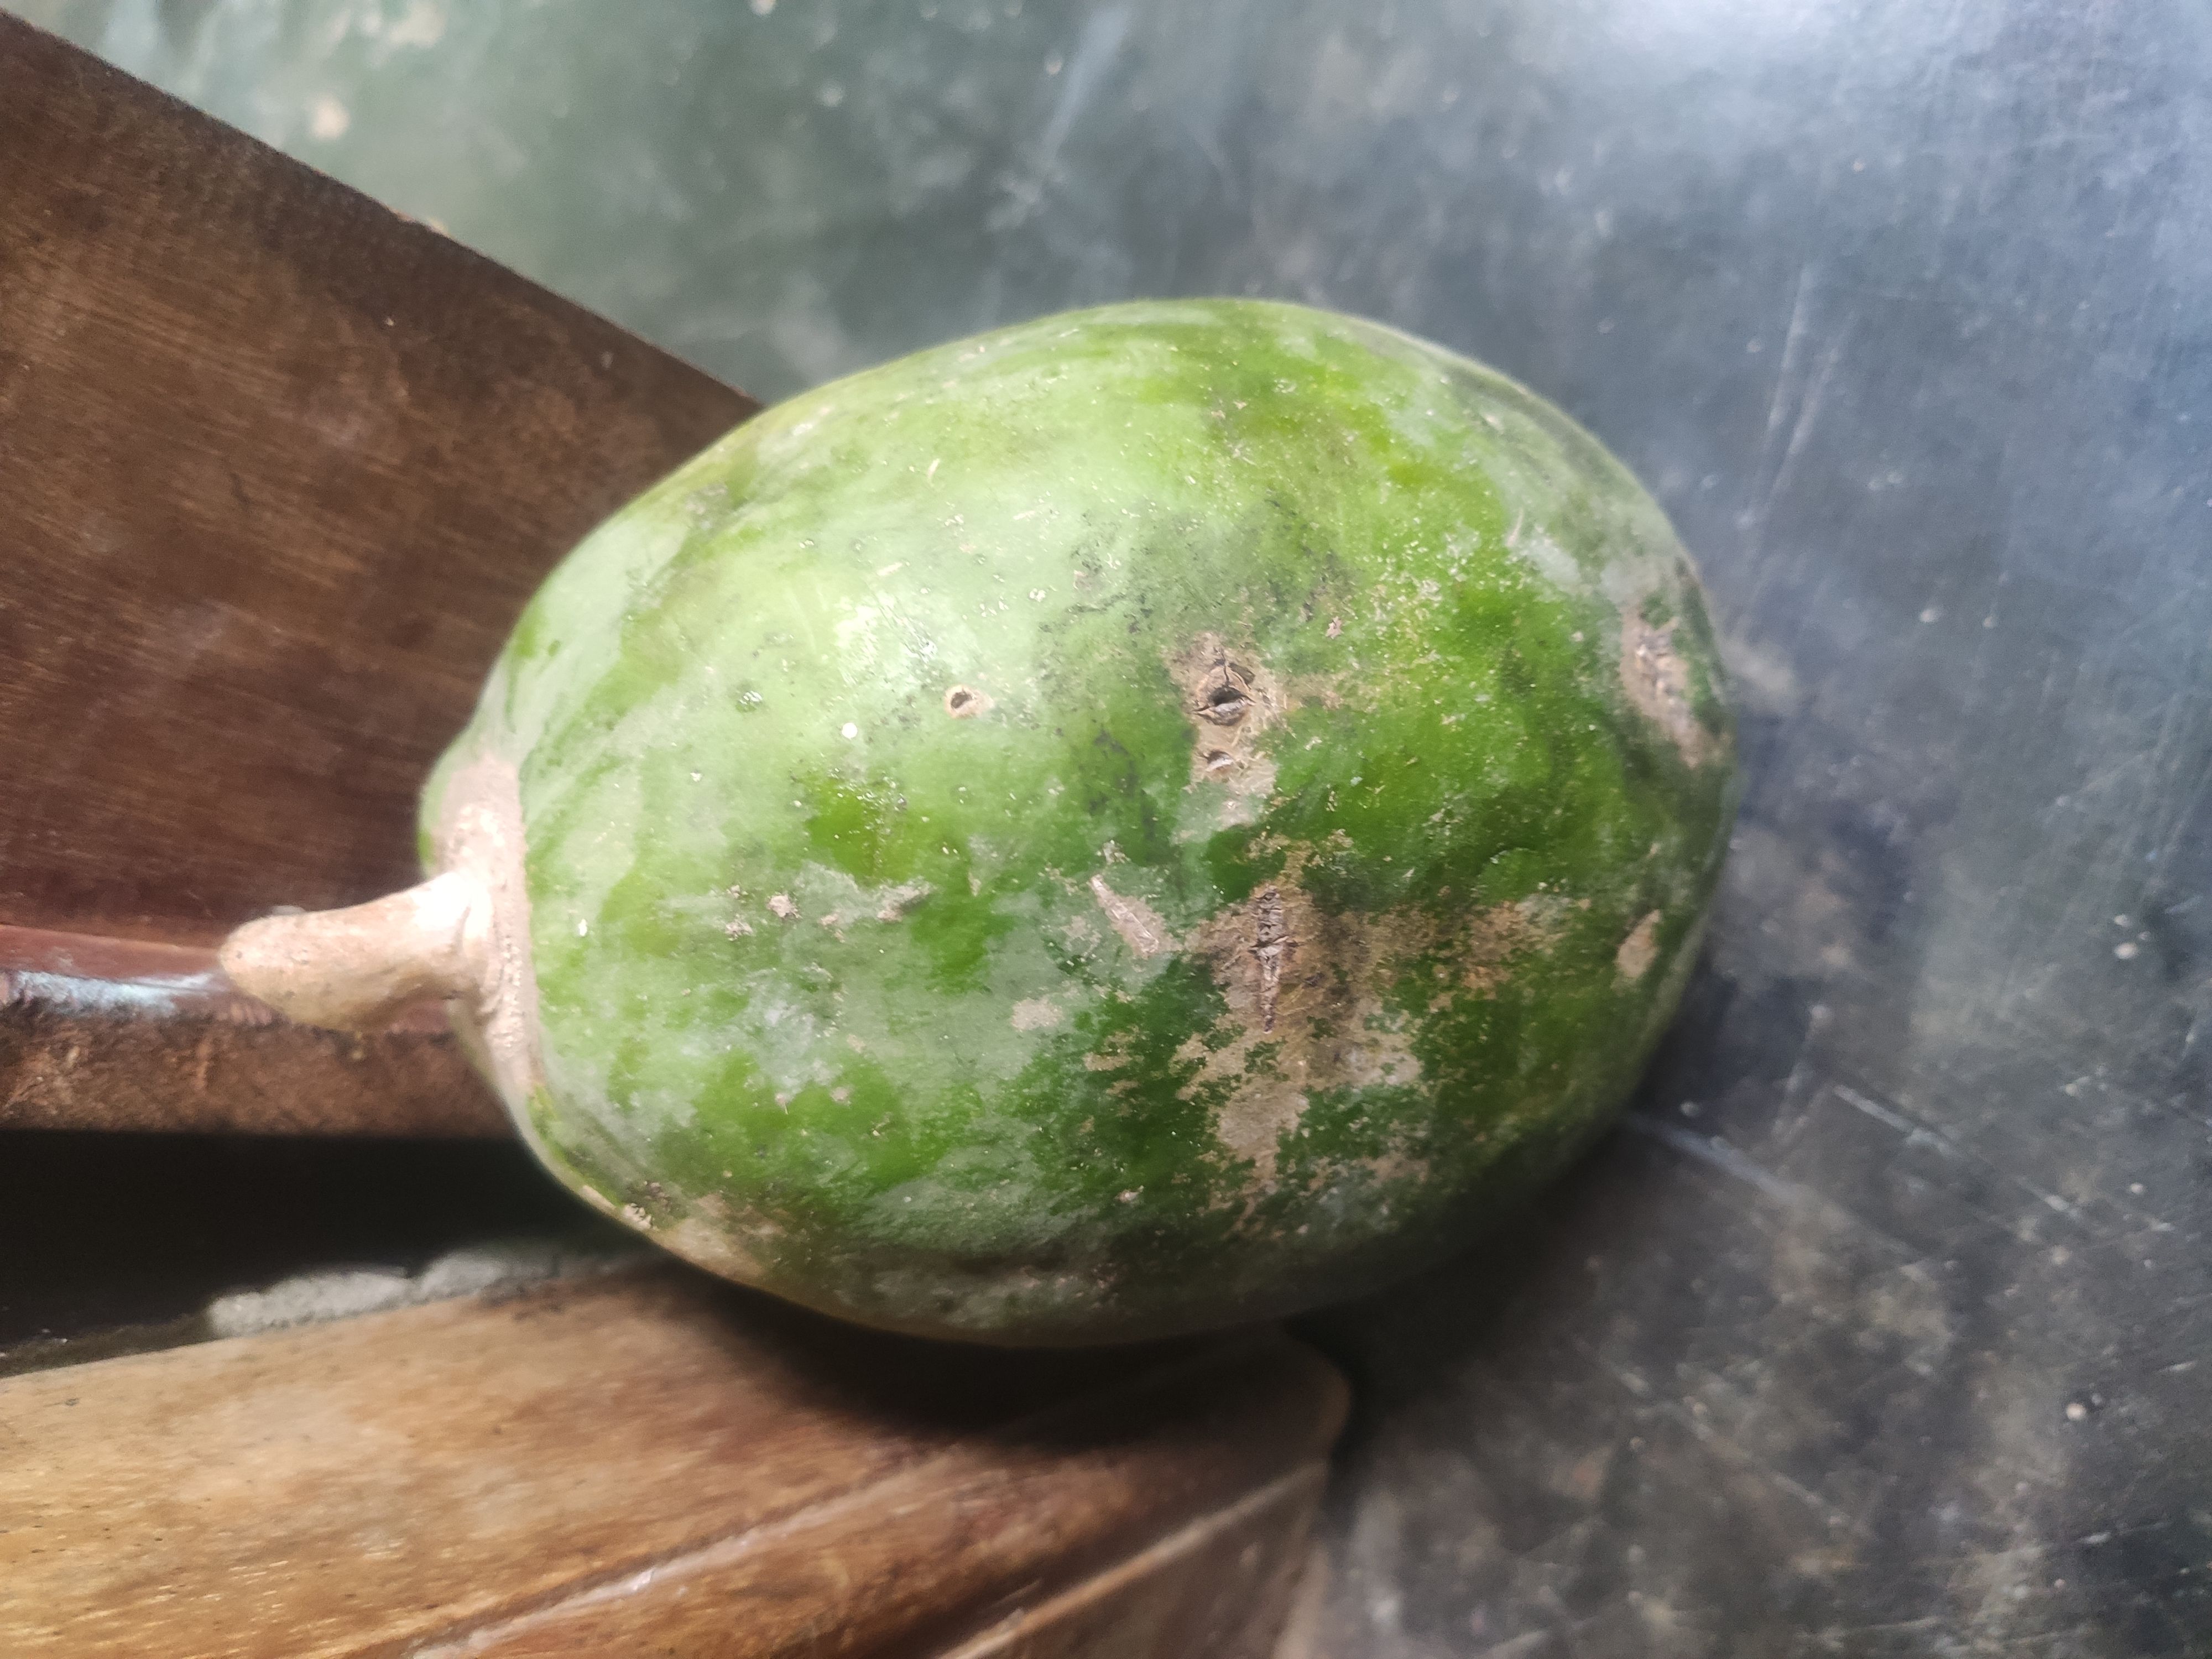
Fruit: papayas
Grade: 1st-grade